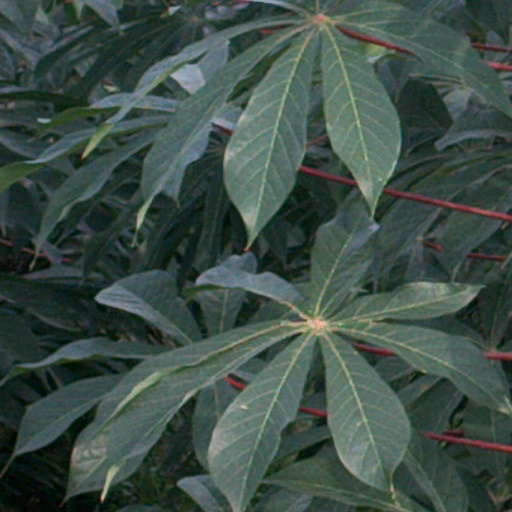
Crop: cassava